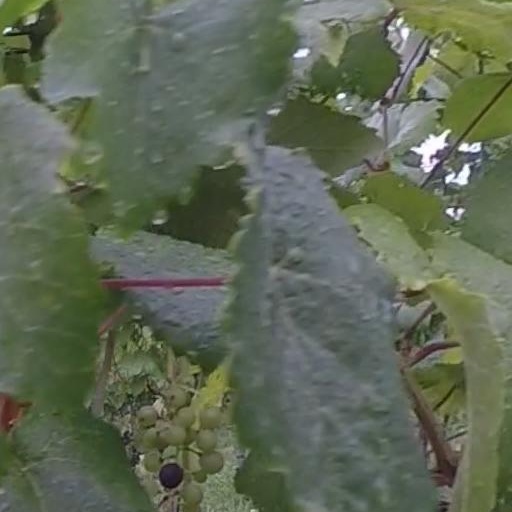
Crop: grape